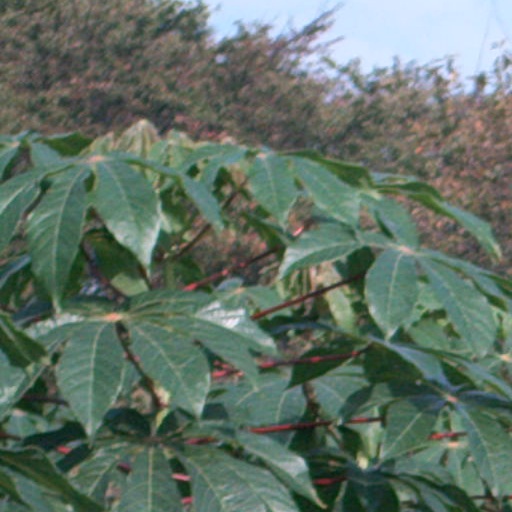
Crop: cassava